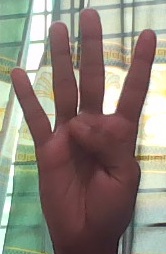
ASL sign: 4